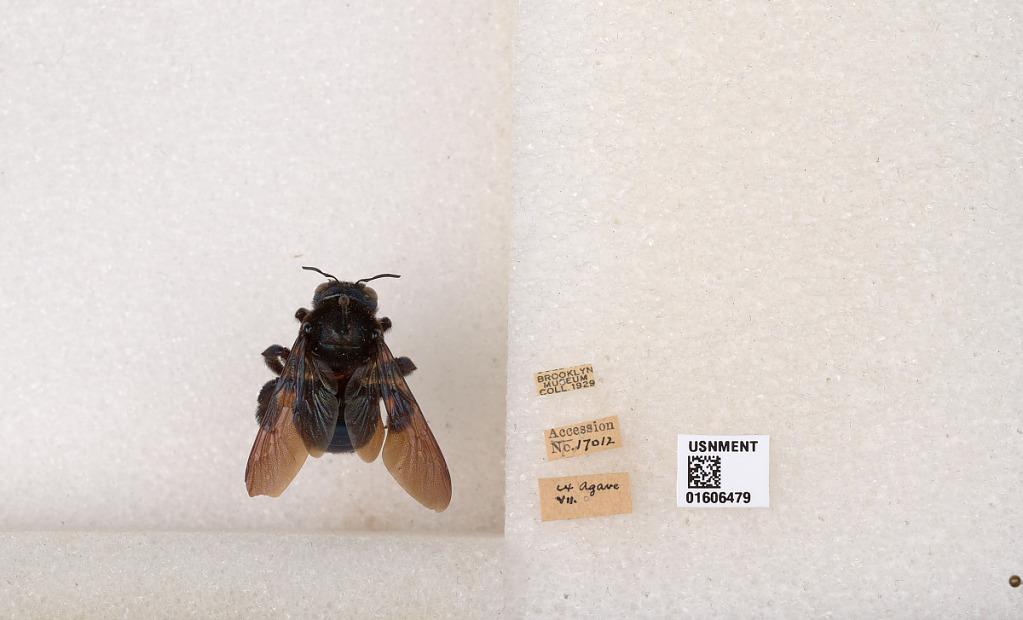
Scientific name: Xylocopa (Xylocopoides) californica arizonensis Cresson